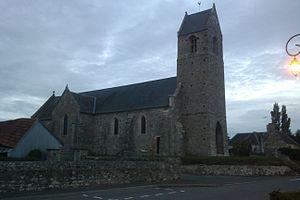
Église du Mesnil-Vigot
Le Mesnil-Vigot est une ancienne commune française, commune déléguée de Remilly Les Marais depuis le 1ᵉʳ janvier 2017, située dans le département de la Manche en région Normandie, peuplée de 212 habitants.